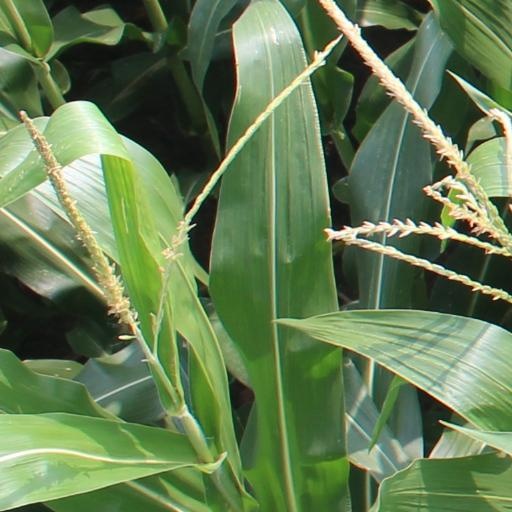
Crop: maize; corn